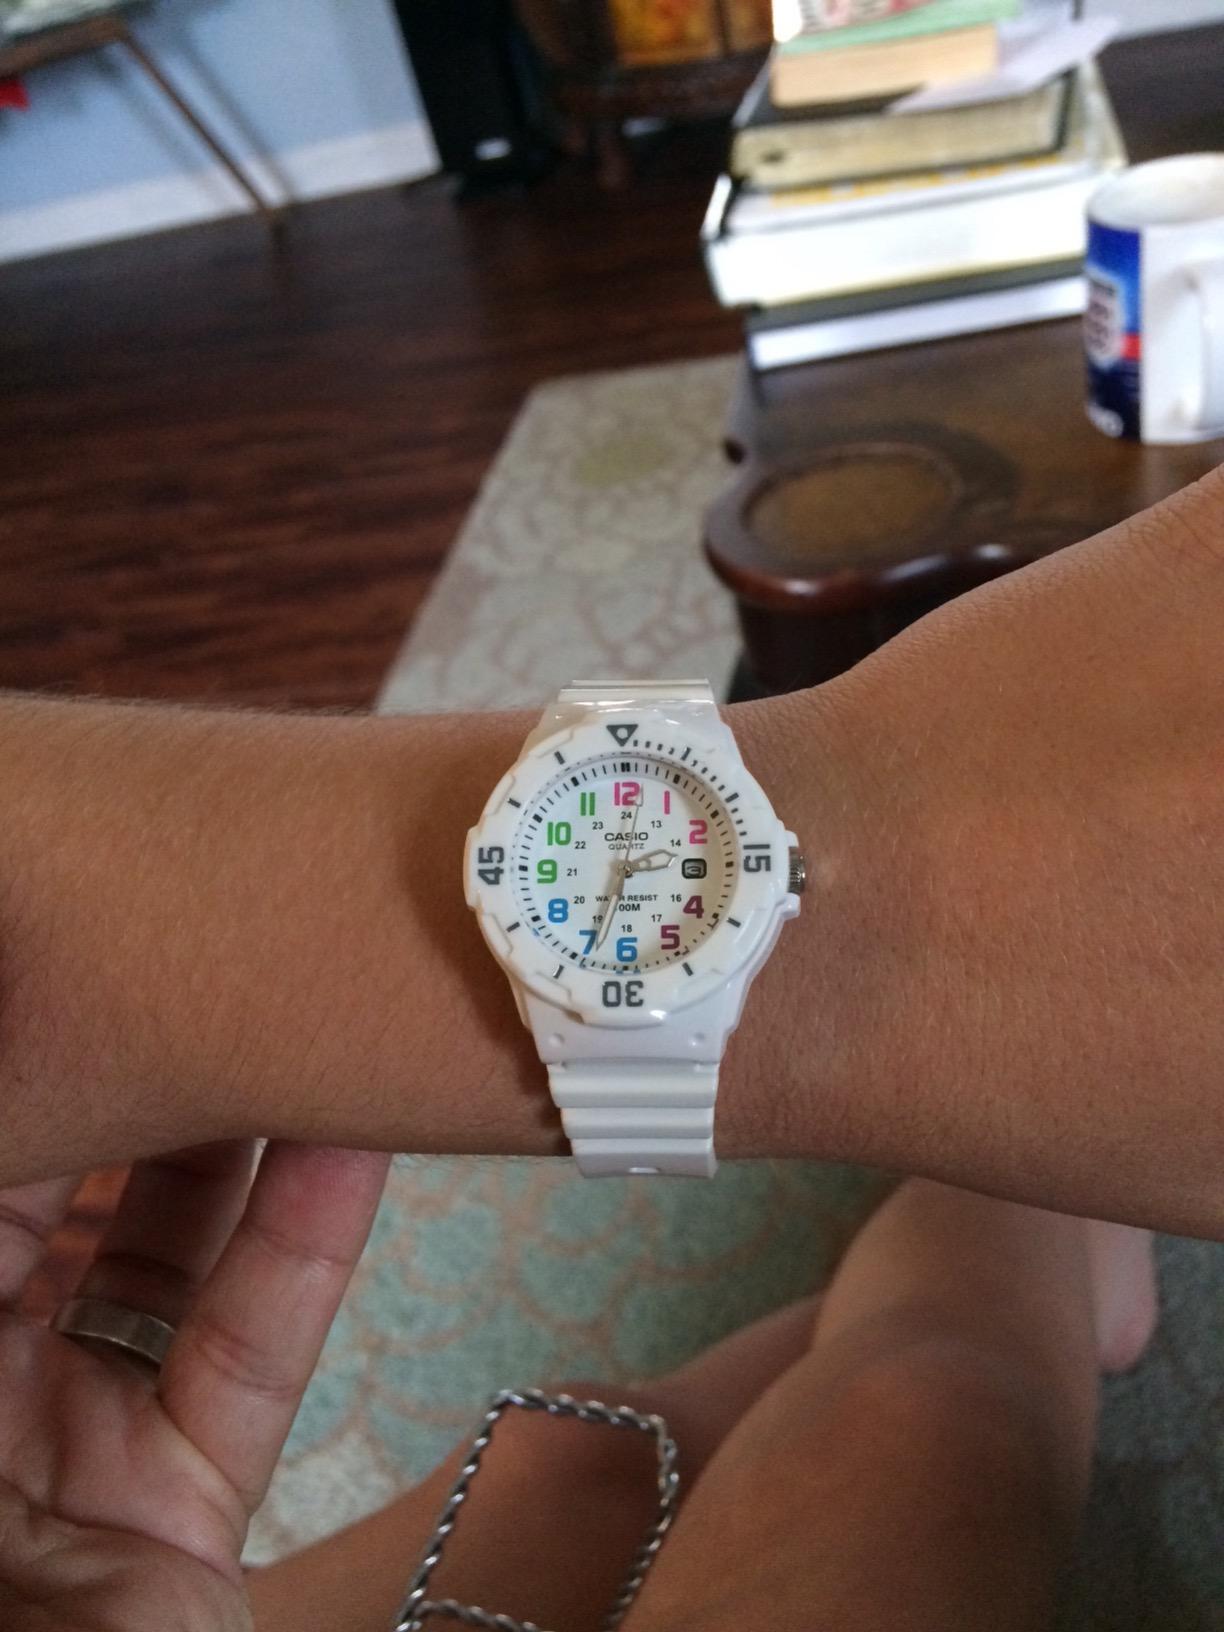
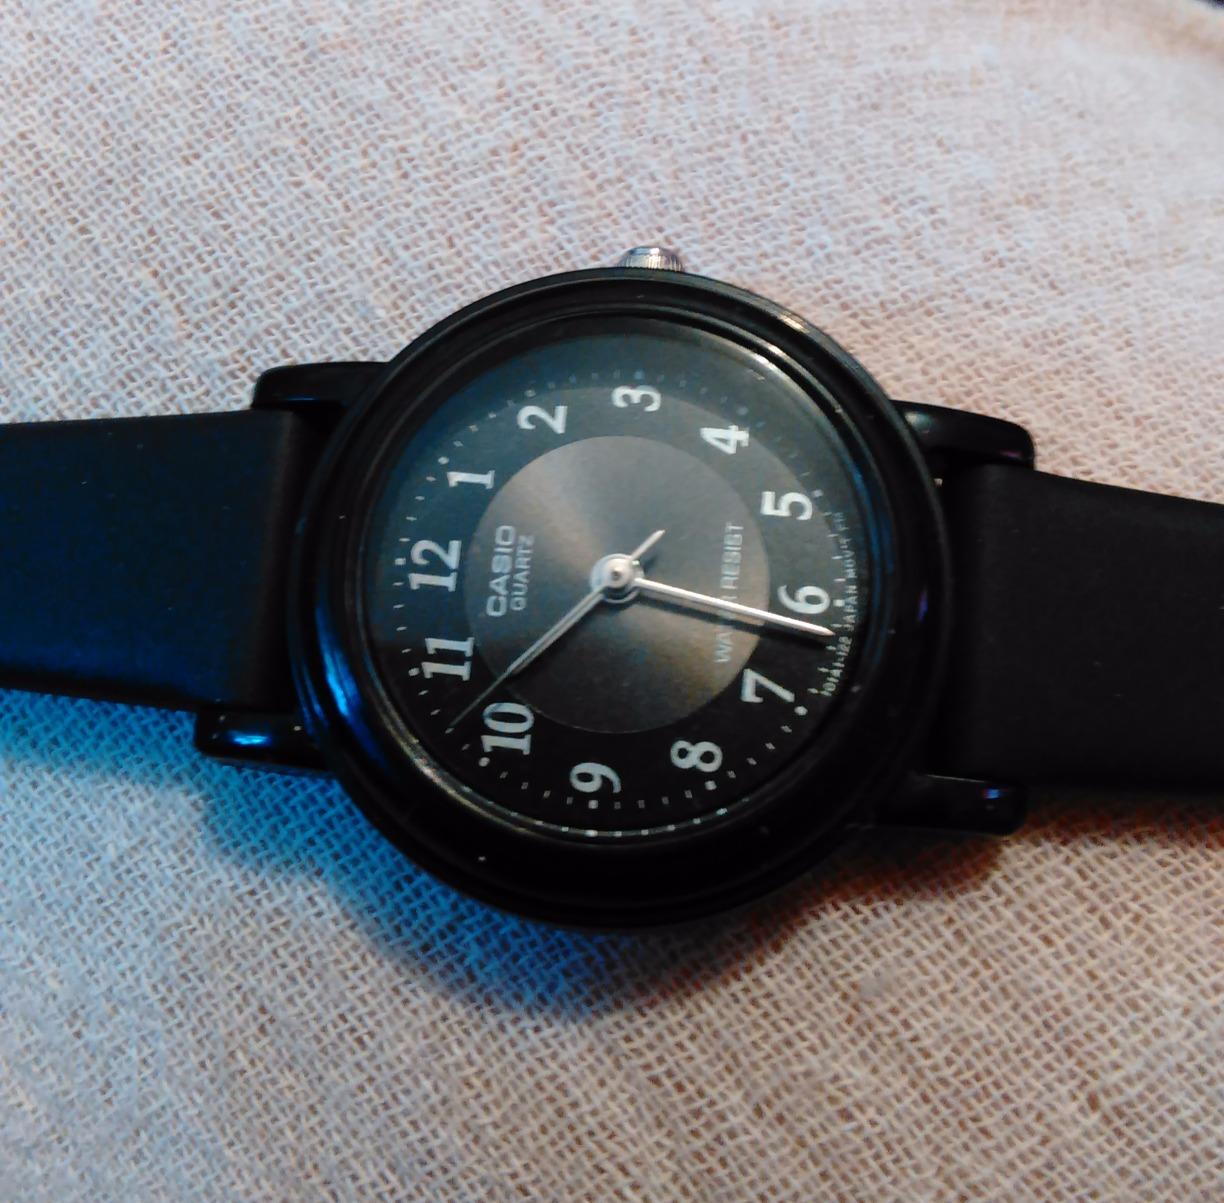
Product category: accessories_watch
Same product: no